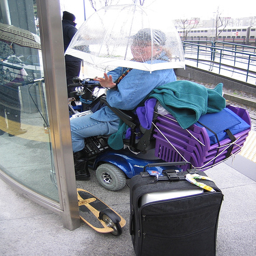
a woman rides on a cart with an umbrella over her head
A person in an electric scooter holding an umbrella over her head.
A woman on a motorized scooter is holding an umbrella.
Woman on rascal ascending a ramp, to enter a building
A woman outside with an umbrella riding a motor cart.